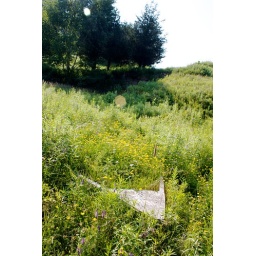
Here's the remains of a wooden boat in the middle of a meadow.